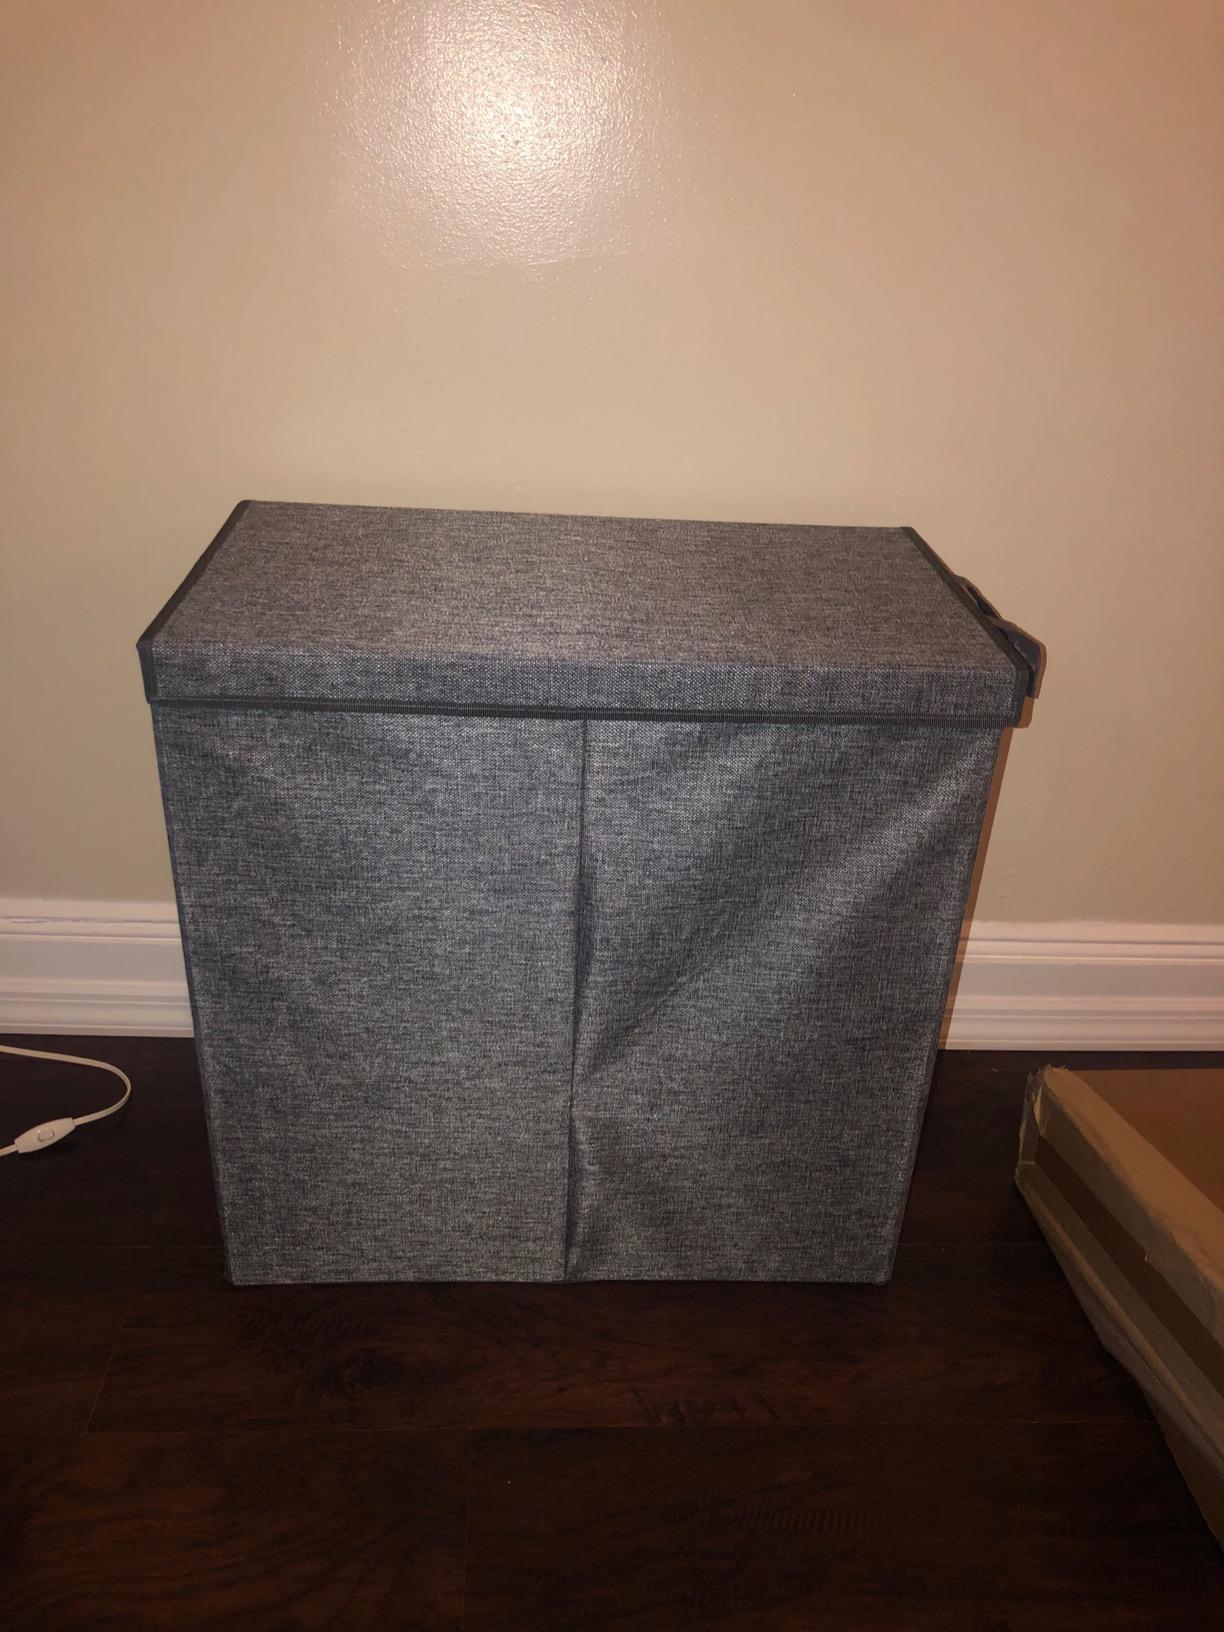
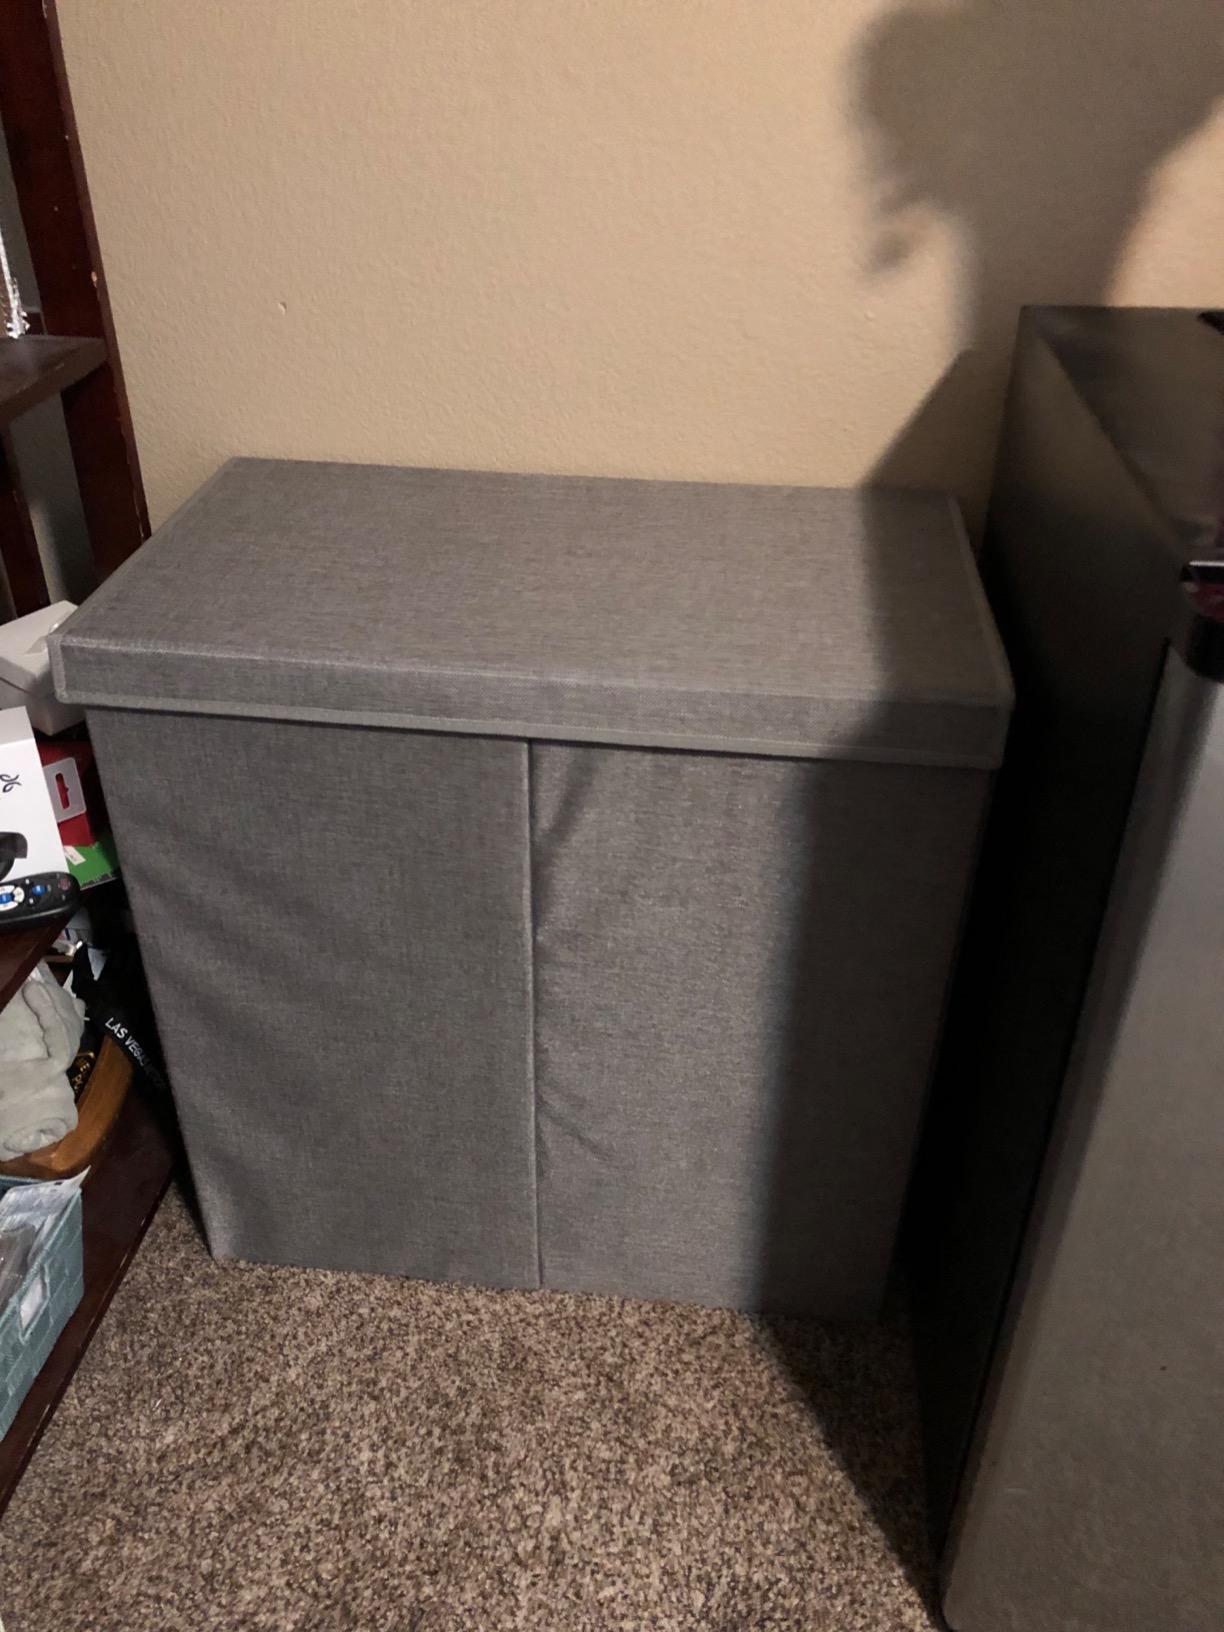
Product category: items_hamper
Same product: yes